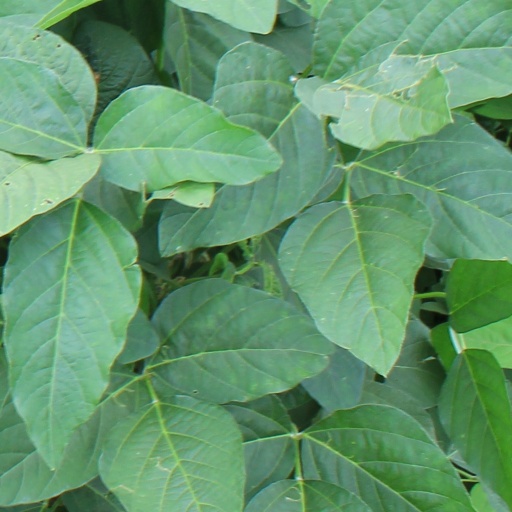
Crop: soybean